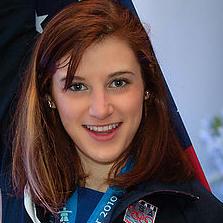
Age: 21